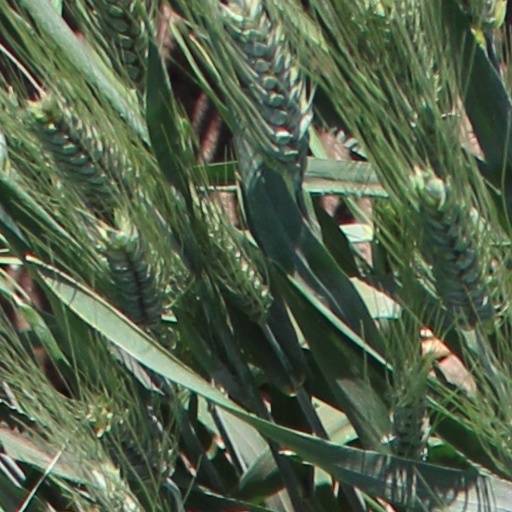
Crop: wheat